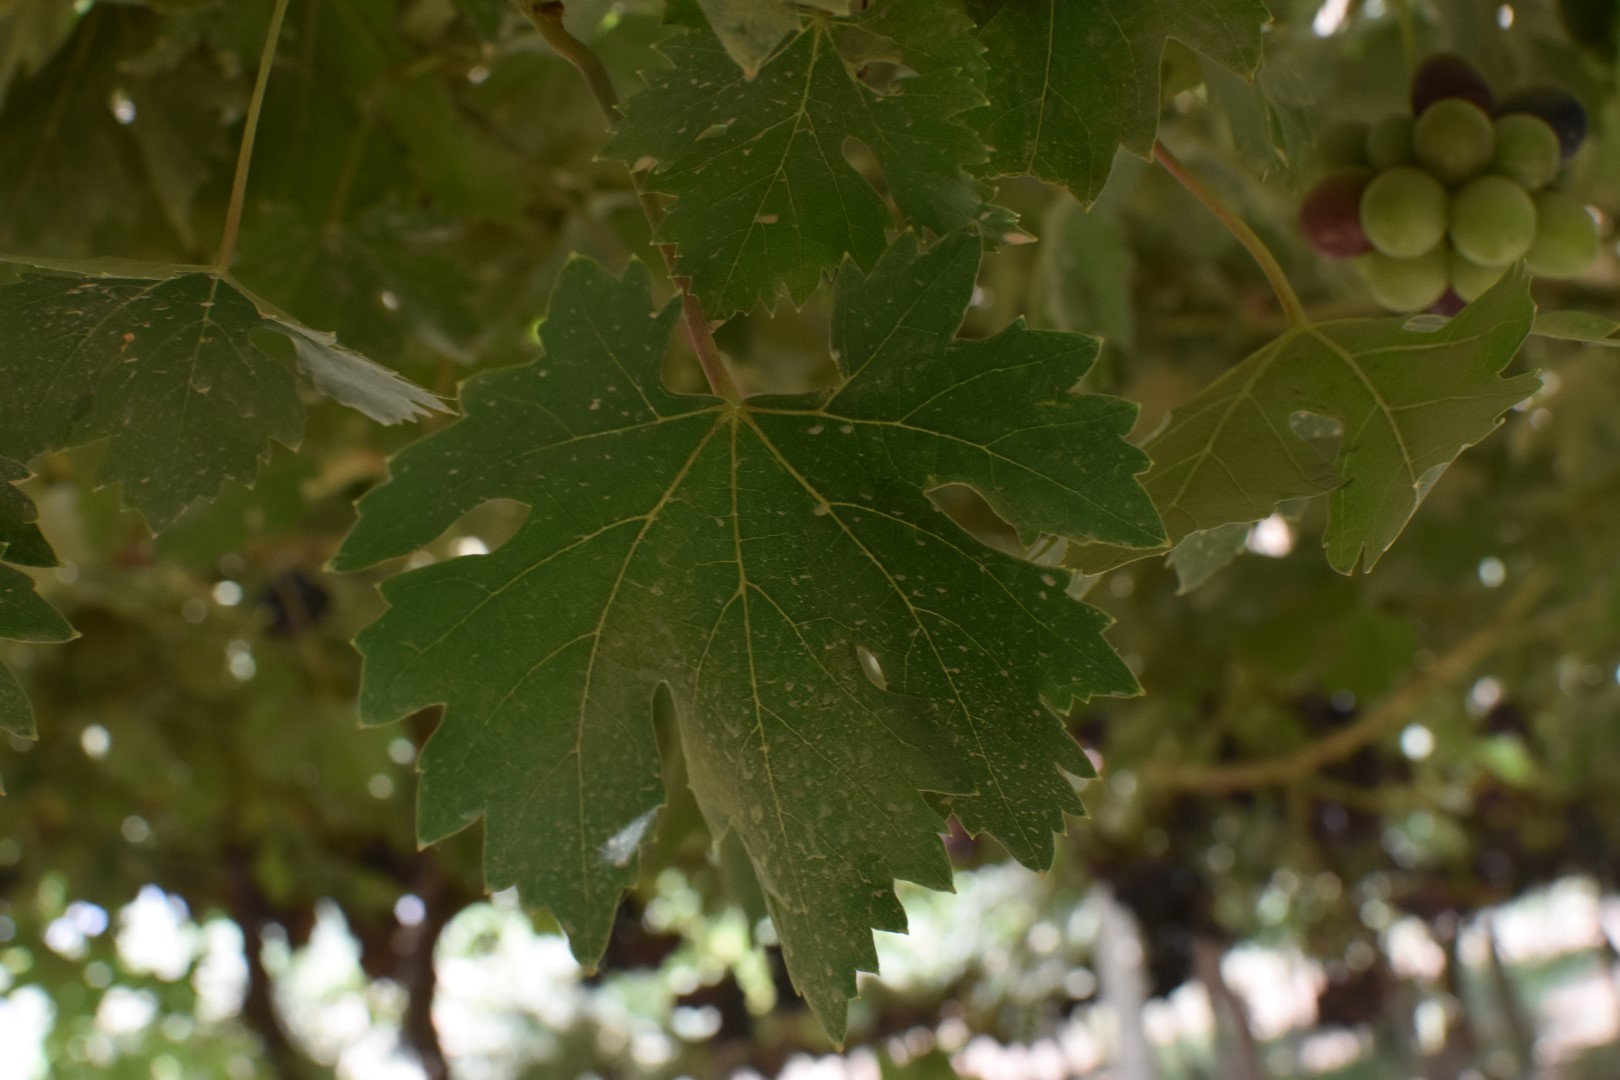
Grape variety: Riasi